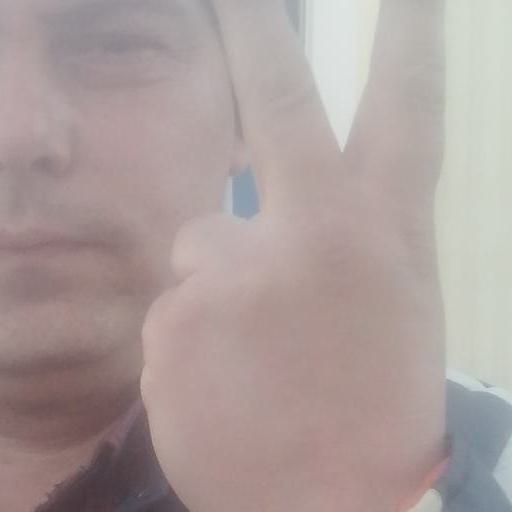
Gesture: peace_inverted